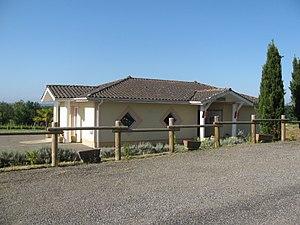
mairie de Saint-Lanne
Saint-Lanne est une commune française située dans le département des Hautes-Pyrénées, en région Occitanie.